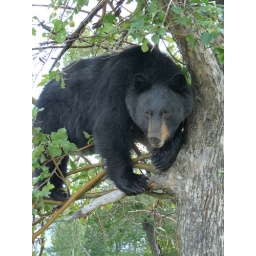
Bear in our apple tree deciding to climb down.